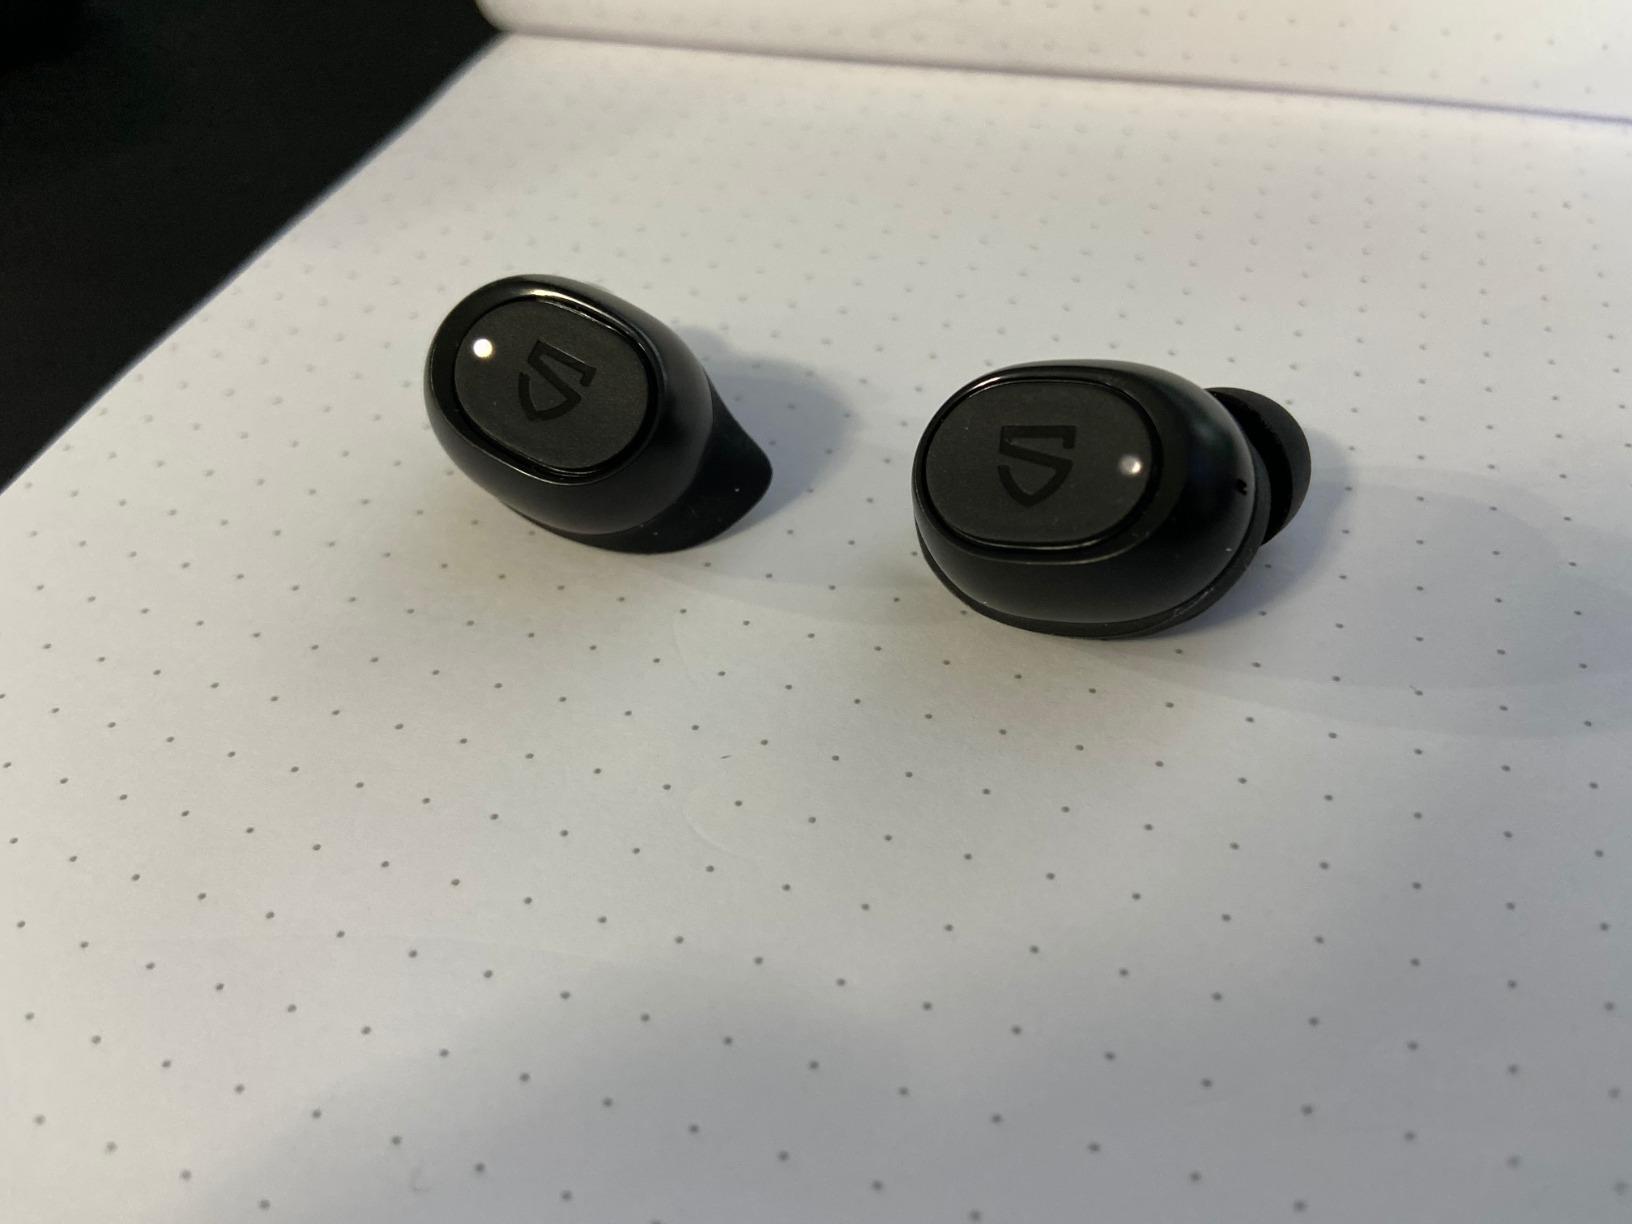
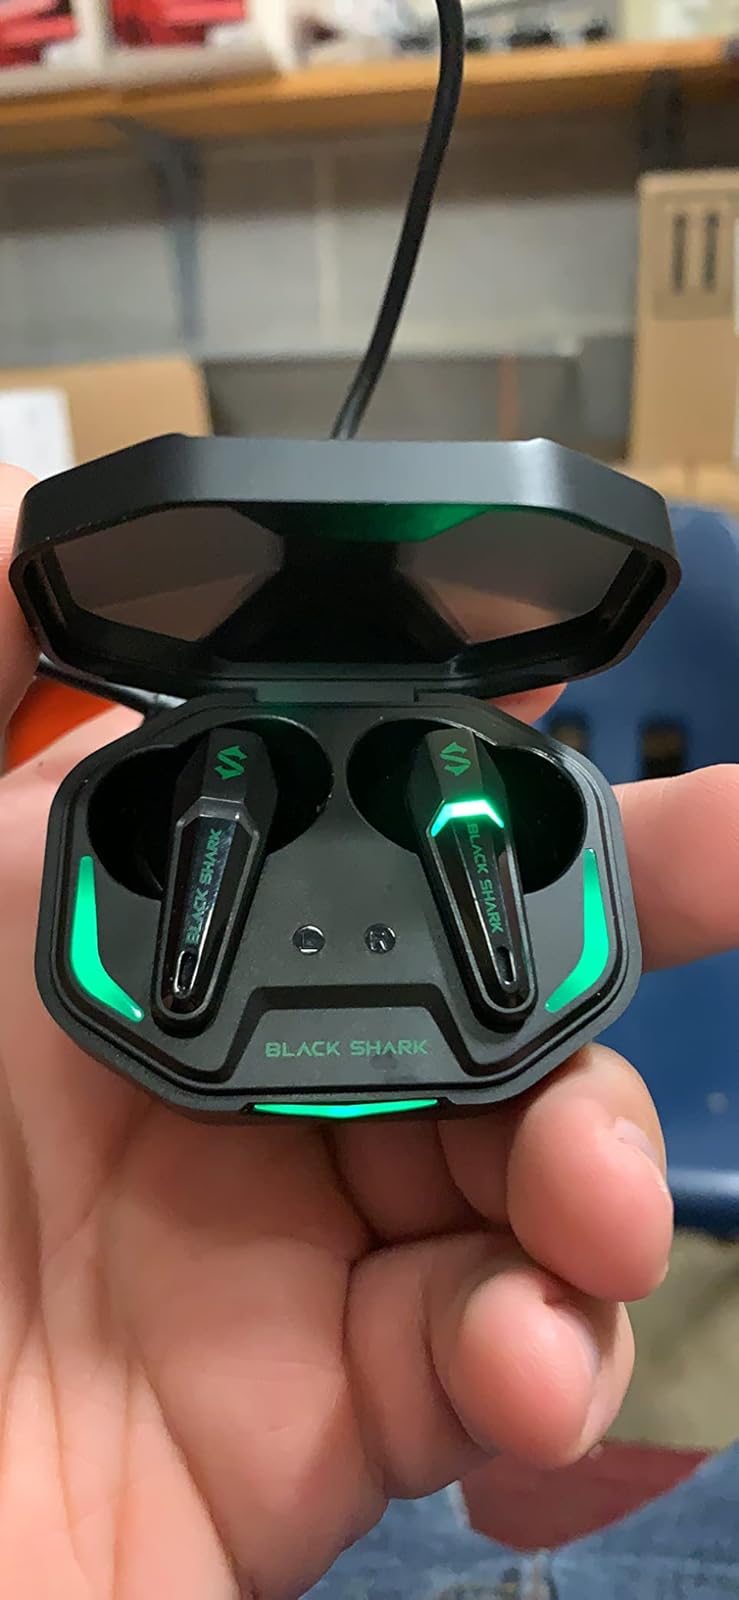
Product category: earbuds
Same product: no